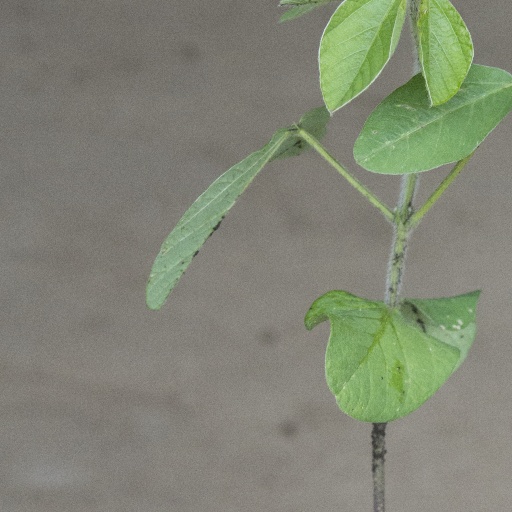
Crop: soybean